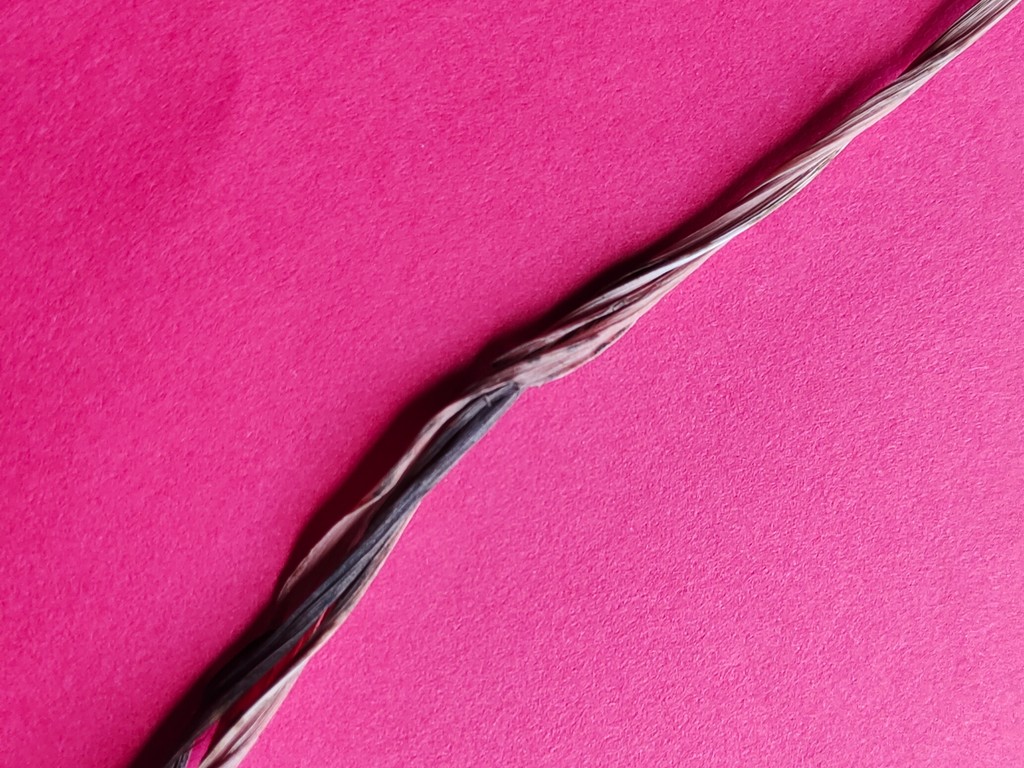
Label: Dried